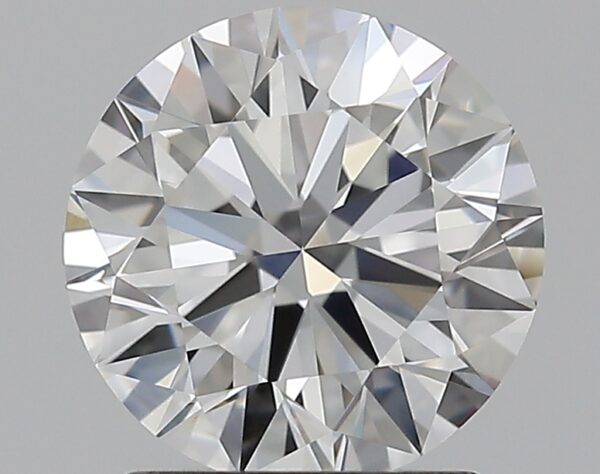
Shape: round
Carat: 1.5
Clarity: VS1
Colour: F
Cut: EX
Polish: EX
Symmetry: VG
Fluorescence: N
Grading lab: GIA
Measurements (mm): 7.34 x 7.38 x 4.47